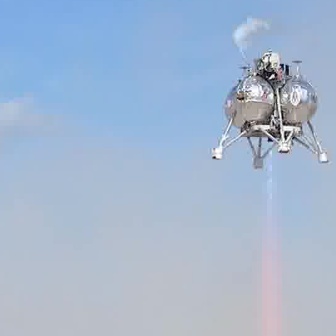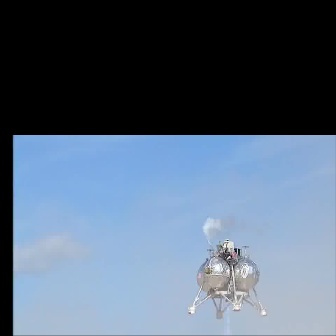
  Please identify the target specified by the bounding box [207,47,327,167] in the first image and locate it in the second image. Return the coordinates in [x_min,y_min,x_max,y_max] format.
Answer: [185,238,267,320]